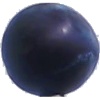
Label: Plum 3